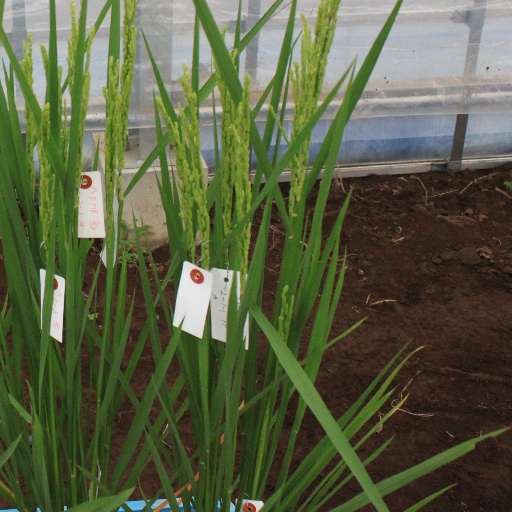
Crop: rice